Brathay Trust

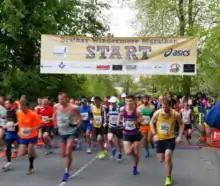
The start of the 2015 Brathay Windermere Marathon.

In 2007, Brathay became the location for courses set up by charity Future for Heroes (originally called Remount), which helps the rehabilitation for returned servicemen of the British Armed Services. In 2015, a team from Future for Heroes entered the Brathay Windermere Marathon, raising £1,000 for the charity.